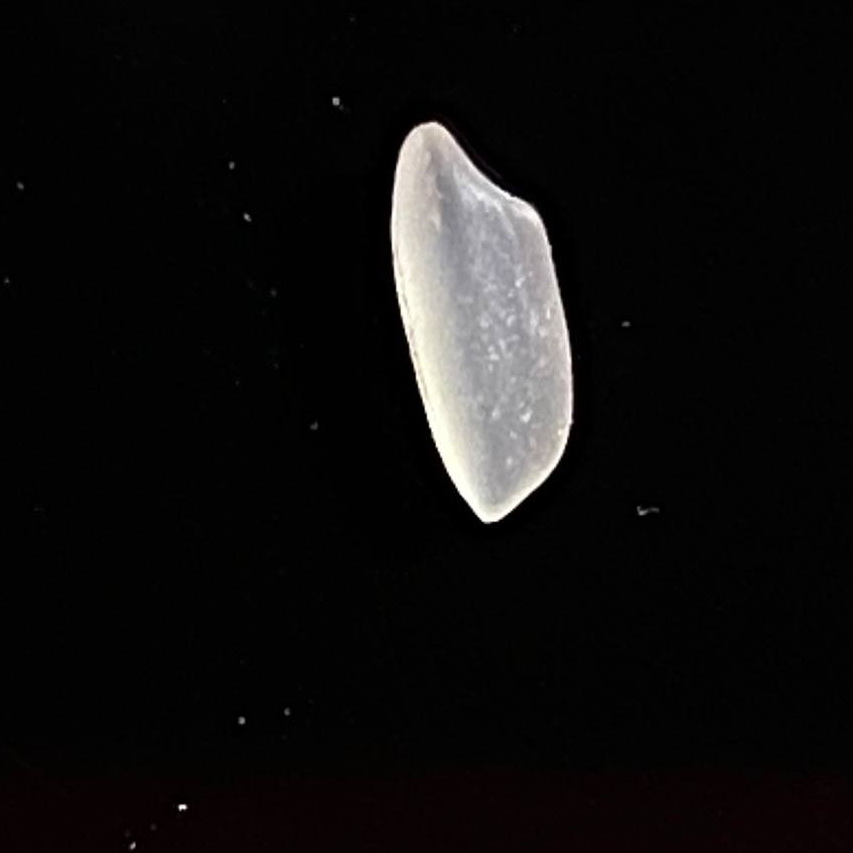
Rice variety: Katarivog